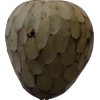
Label: cherimoya